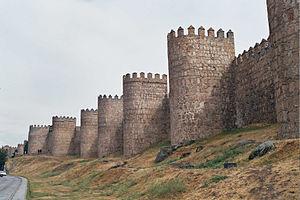
Le parc national Waraira Repano, anciennement et également connu sous le nom de parc national El Ávila, est un parc national situé à cheval sur les États de Miranda et de La Guaira ainsi que sur le District capitale de Caracas au Venezuela et créé le 12 décembre 1958.
L'architecture romane est le premier grand style créé au Moyen Âge en Europe après le déclin de la civilisation gréco-romaine. Son développement est pleinement établi vers 1060 mais les premiers signes de mutation sont différents suivant les régions et il n'y a pas de consensus sur une date des débuts qui vont du VIᵉ au XIᵉ siècle. L'architecture gothique est le style qui lui succède progressivement à partir du XIIe siècle.Le dynamisme monastique, de profondes aspirations religieuses et morales, la spiritualité des routes de pèlerinages dans une Europe rendue à la paix président à la naissance de l'art roman et contribuent à en faire un style vraiment neuf et doué d'une profonde originalité. La volonté de libérer l'Église de la tutelle de pouvoirs séculiers, les croisades, la reconquête chrétienne en Espagne avec l'effondrement du califat de Cordoue, la disparition du mécénat royal ou princier font de l'art roman l'art de toute la chrétienté médiévale.
La Muraille d'Ávila est une enceinte militaire romane qui entoure le noyau ancien de la cité d'Ávila. Actuellement, le noyau ancien, la muraille et les églises situées extramuros sont classés au patrimoine de l'Humanité.
Une muraille est un mur de grande hauteur destiné à protéger un ensemble de bâtiments par leur enceinte
Un mur est une structure solide, souvent fait en briques ou en parpaing, qui sépare ou délimite deux espaces.